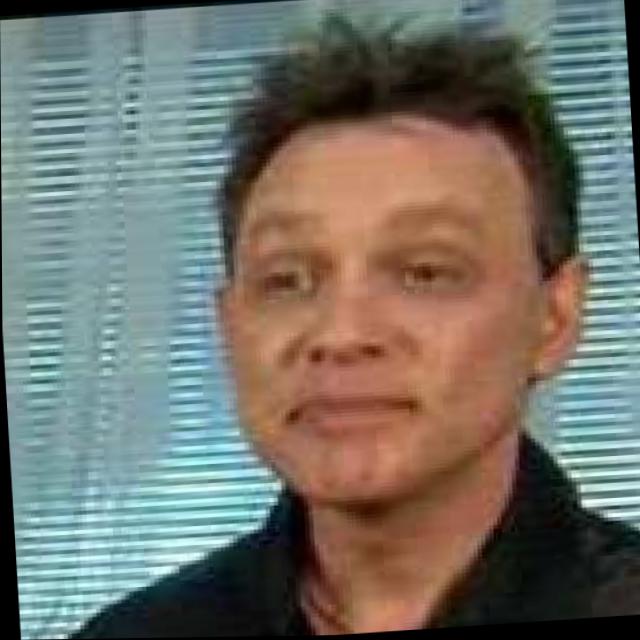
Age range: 45-64